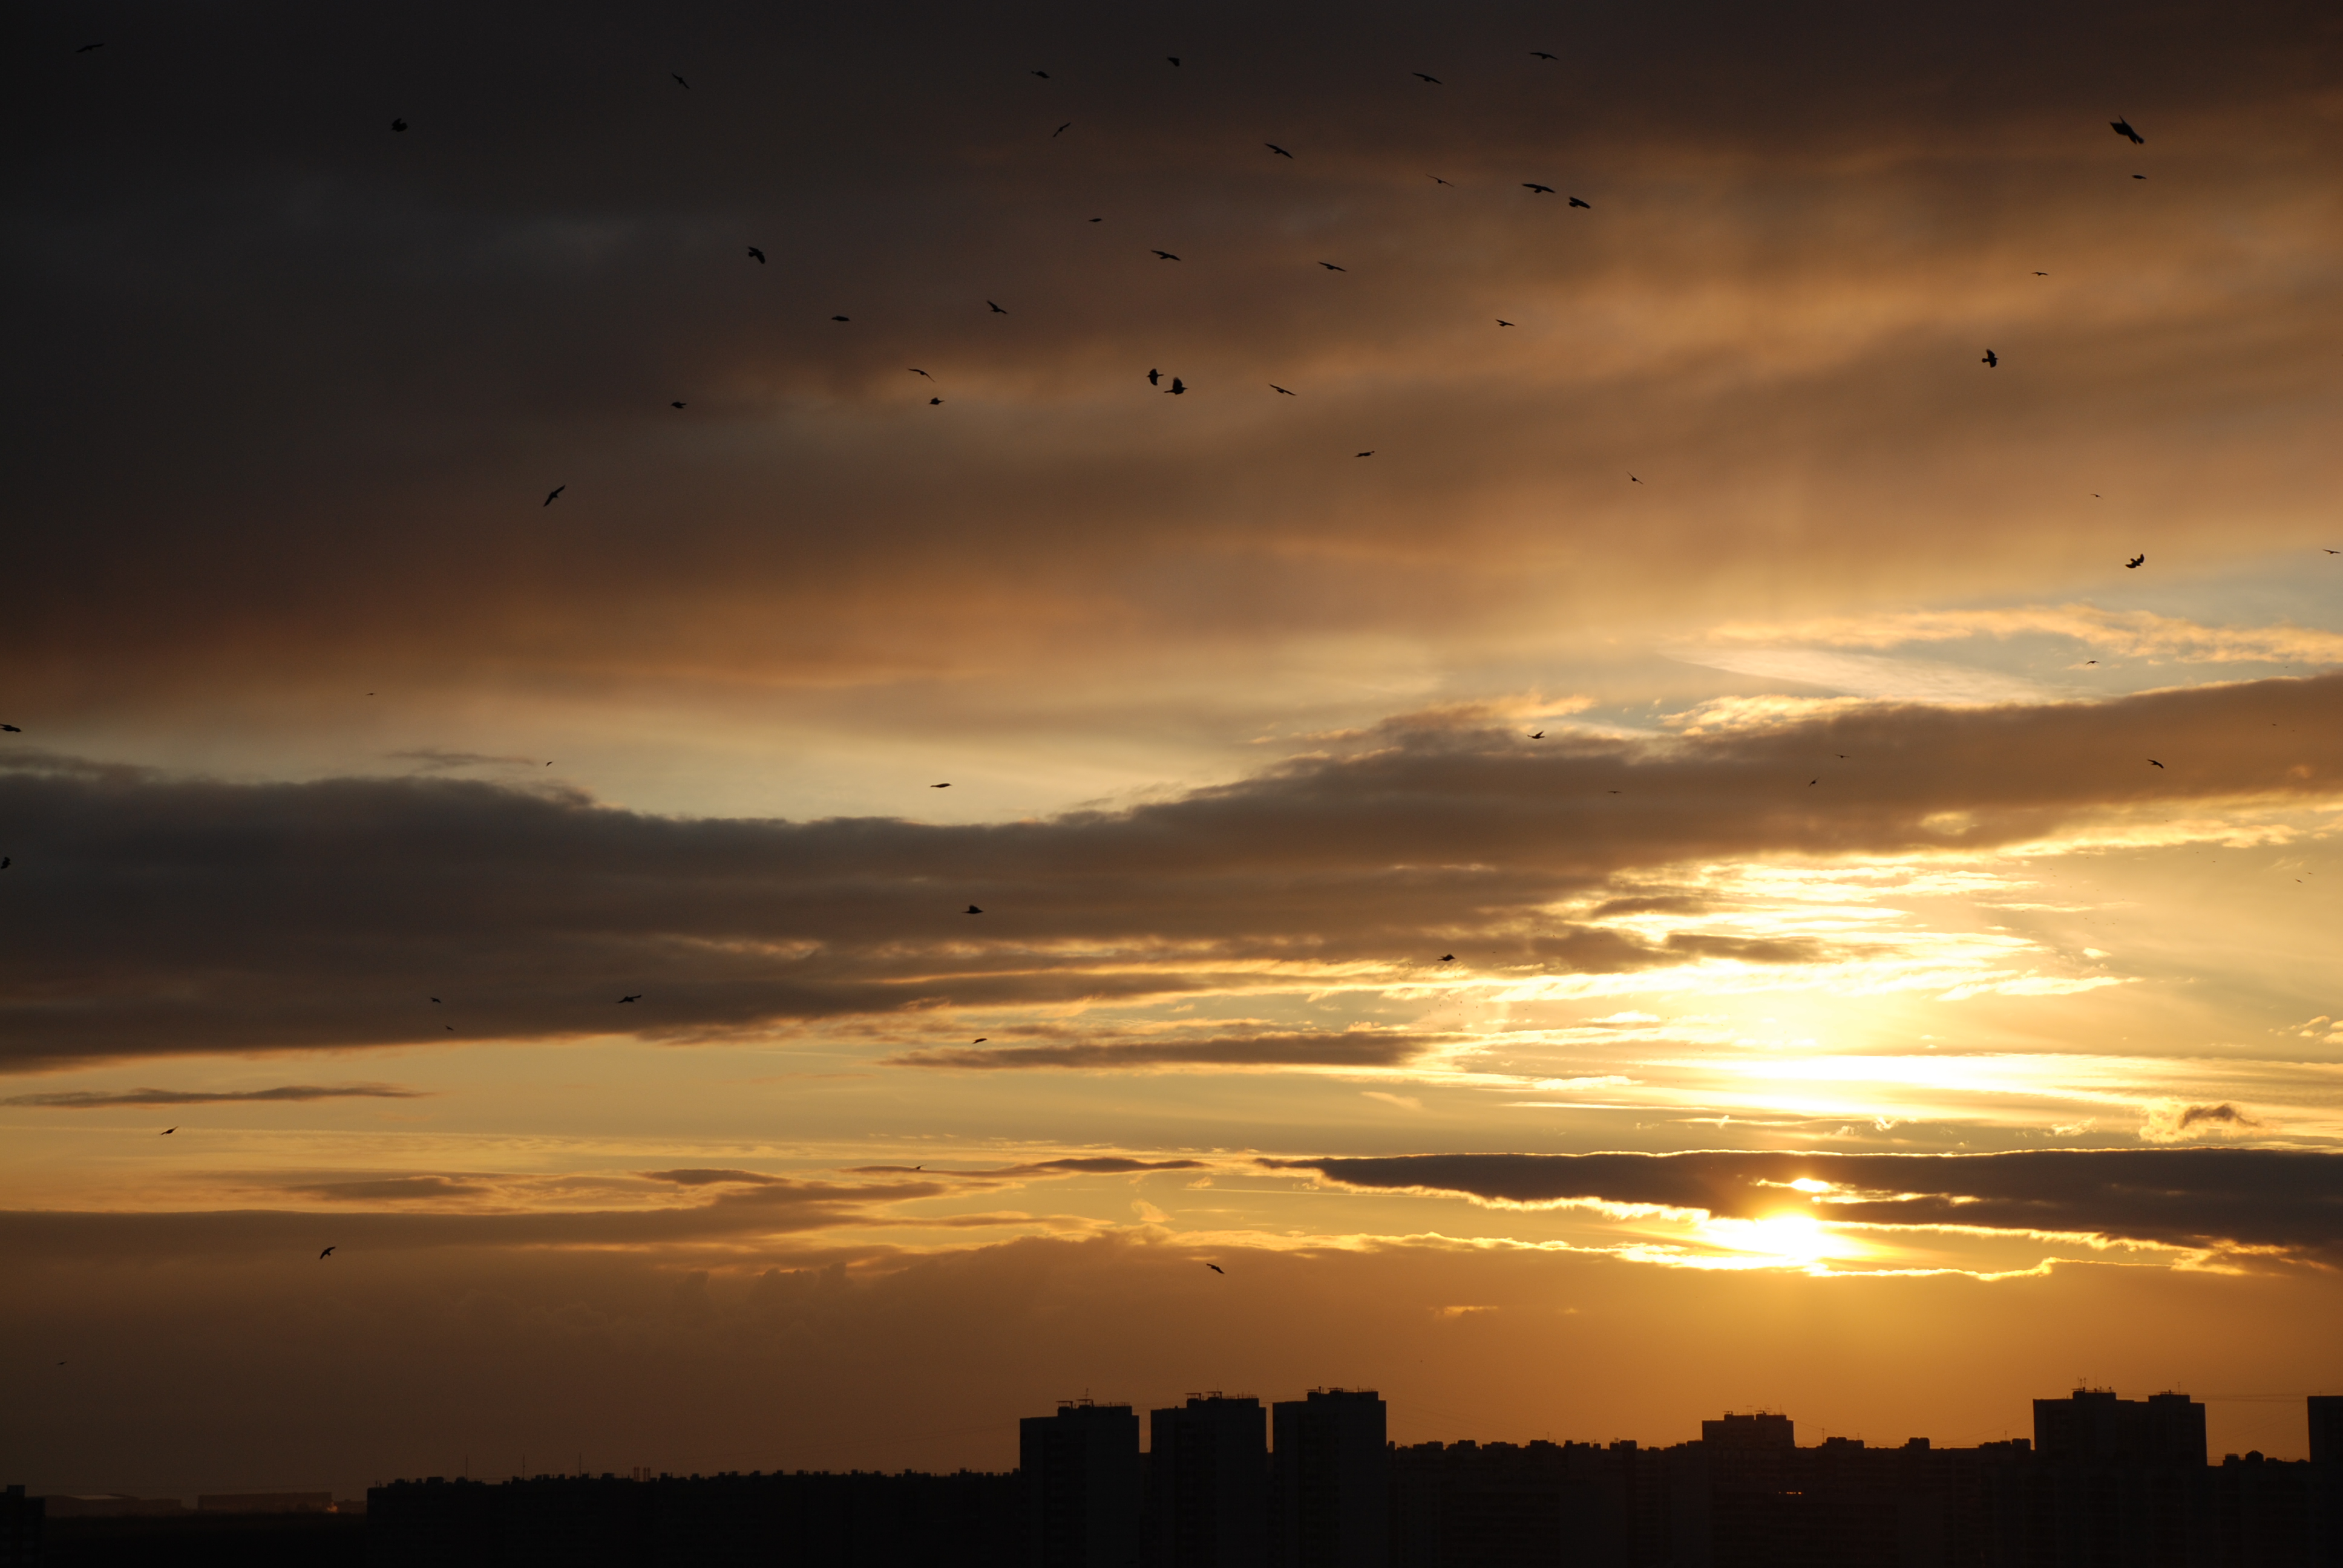
horizon, cloud, sky, sun, sunrise, sunset, skyline, sunlight, morning, dawn, atmosphere, dusk, evening, natureselegantshots, mywinners, theperfectphotographer, afterglow, atmospheric phenomenon, red sky at morning